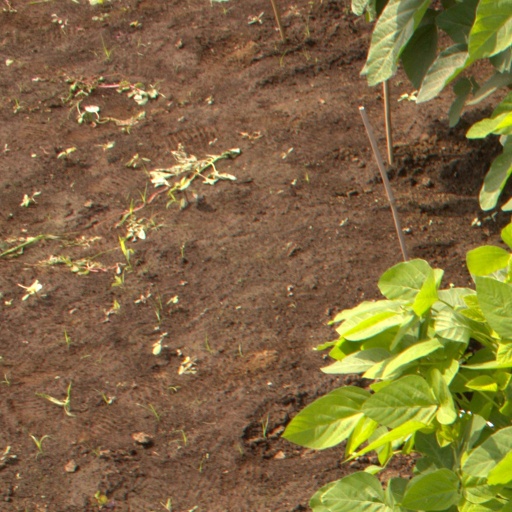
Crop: soybean